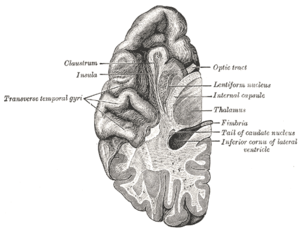
Le noyau caudé d'origine télencéphalique est l'un des trois principaux composants des ganglions de la base, les deux autres étant le putamen et le globus pallidus formant tous deux le noyau lenticulaire. Le striatum est l'ensemble formé par le noyau caudé et le putamen, et représente plutôt une unité fonctionnelle qu'anatomique. Ils sont en effet tous les deux la voie d'entrée dans les ganglions de la base pour les informations venant du cortex.
En neuroanatomie, le noyau lenticulaire est un ensemble de noyaux des ganglions de la base composé du putamen et du globus pallidus. Au sein de chaque hémisphère cérébral, les noyaux lenticulaires sont situés en profondeur, médialement et inférieurement. Ils sont situés latéralement aux noyaux caudés.